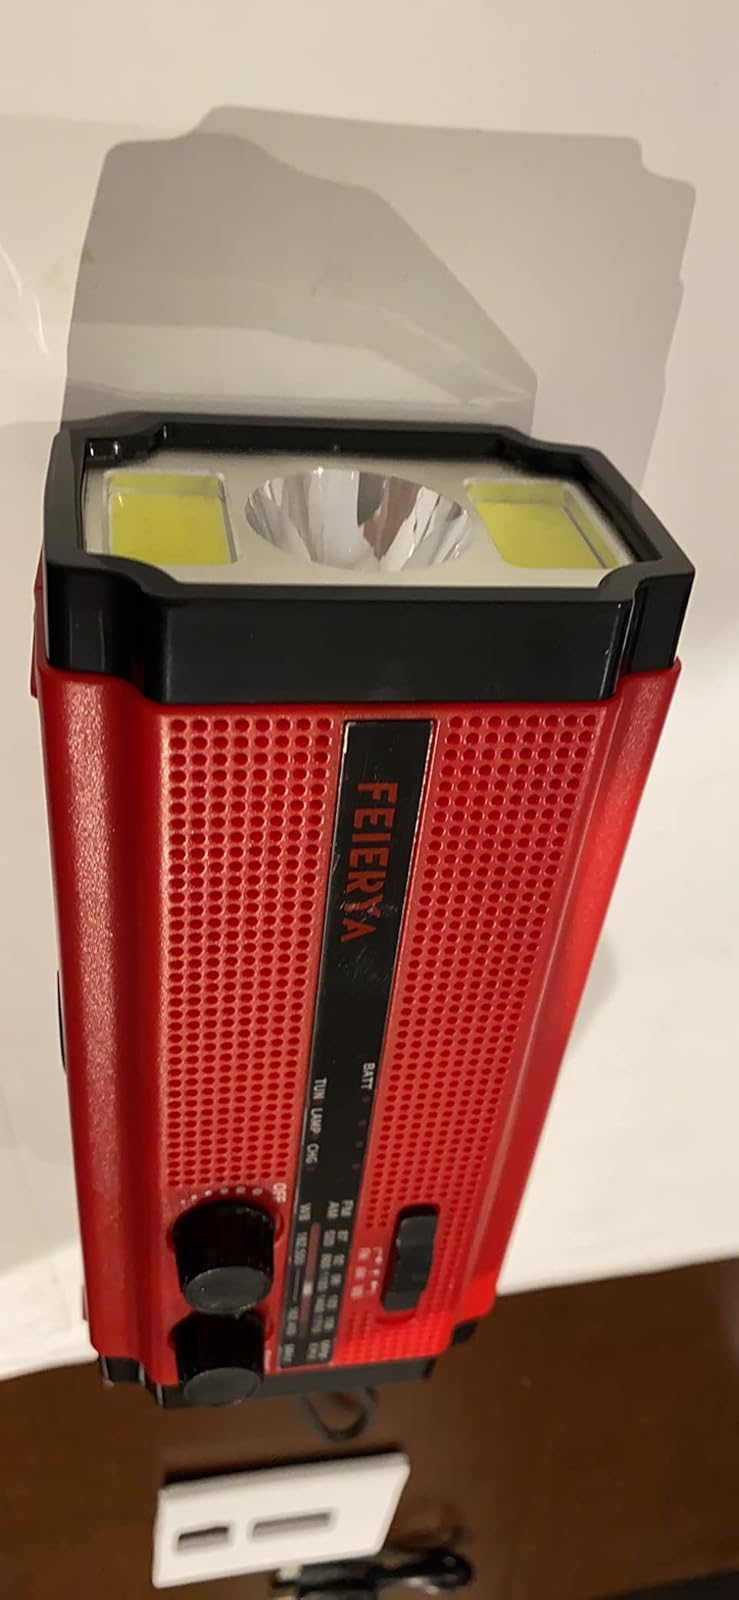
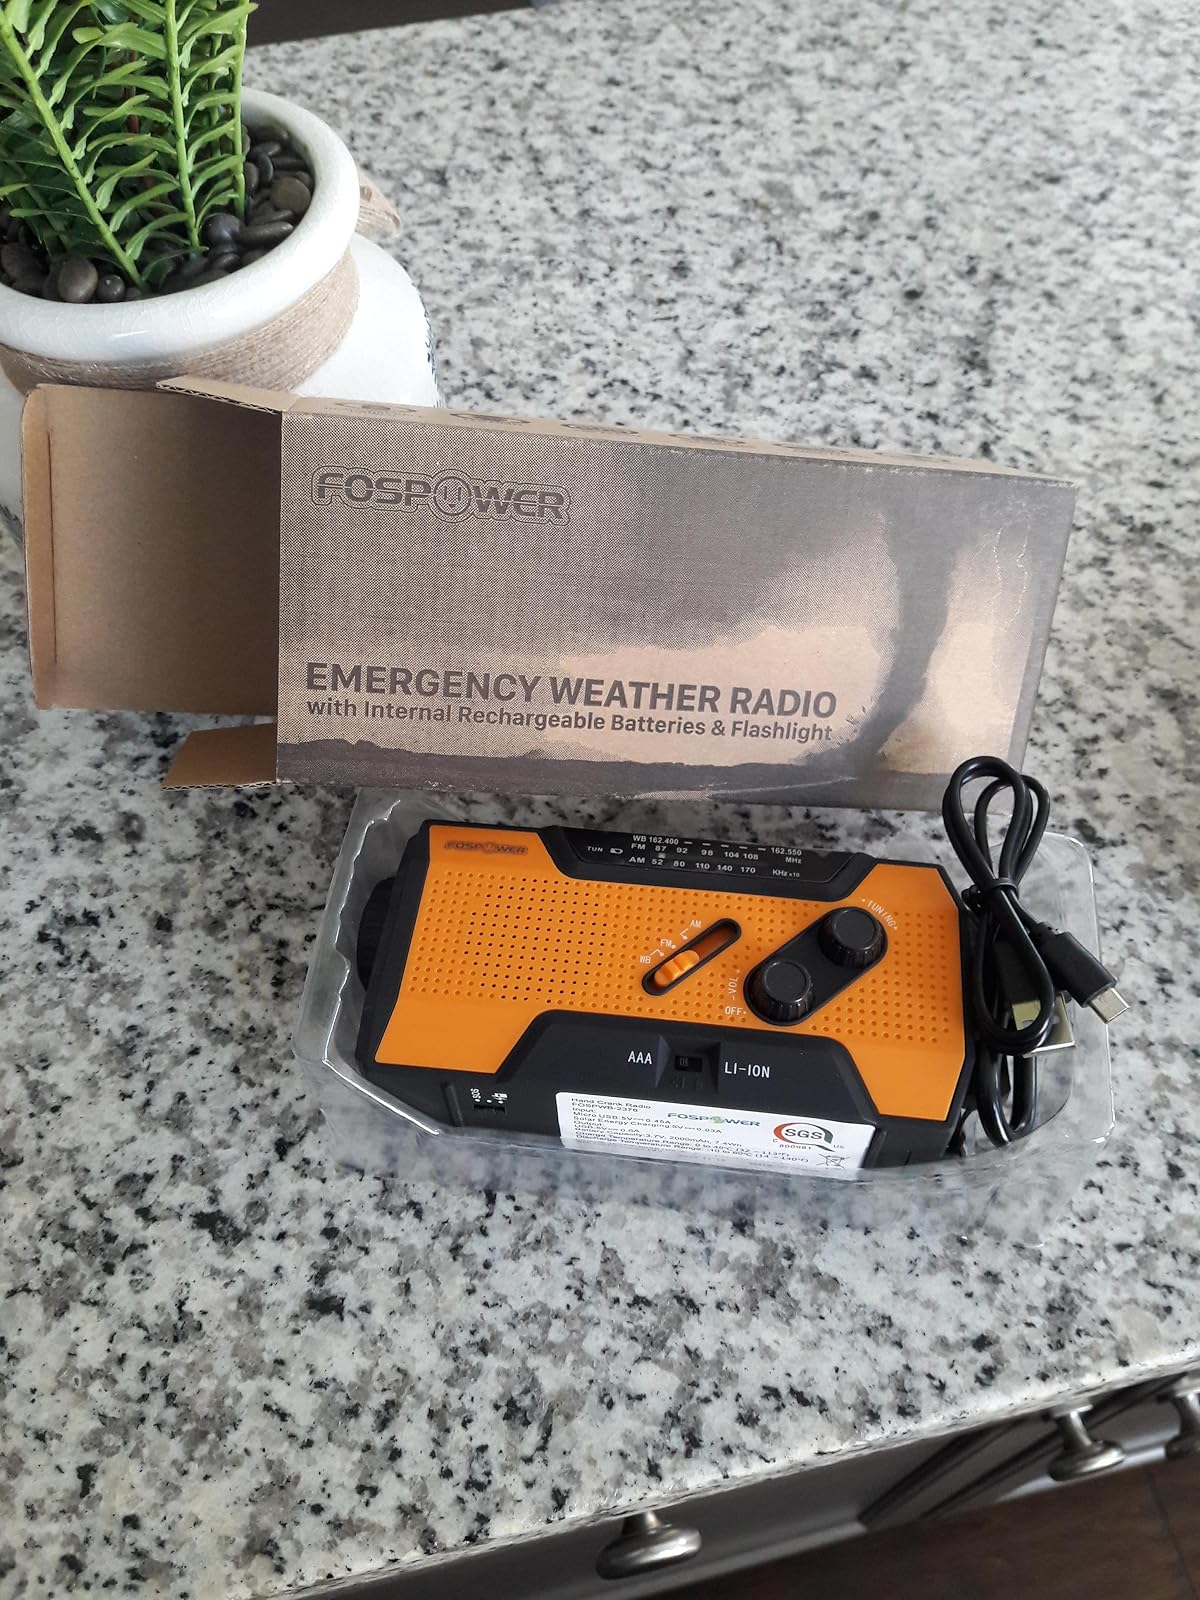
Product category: radio
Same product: no